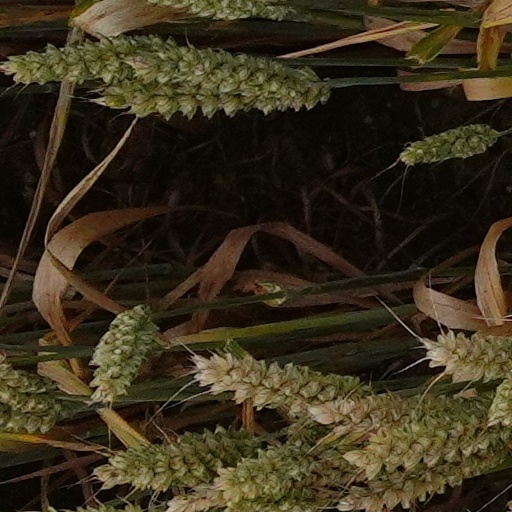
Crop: wheat